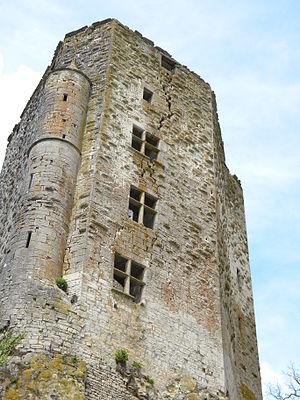
Chaudenay-le-Château